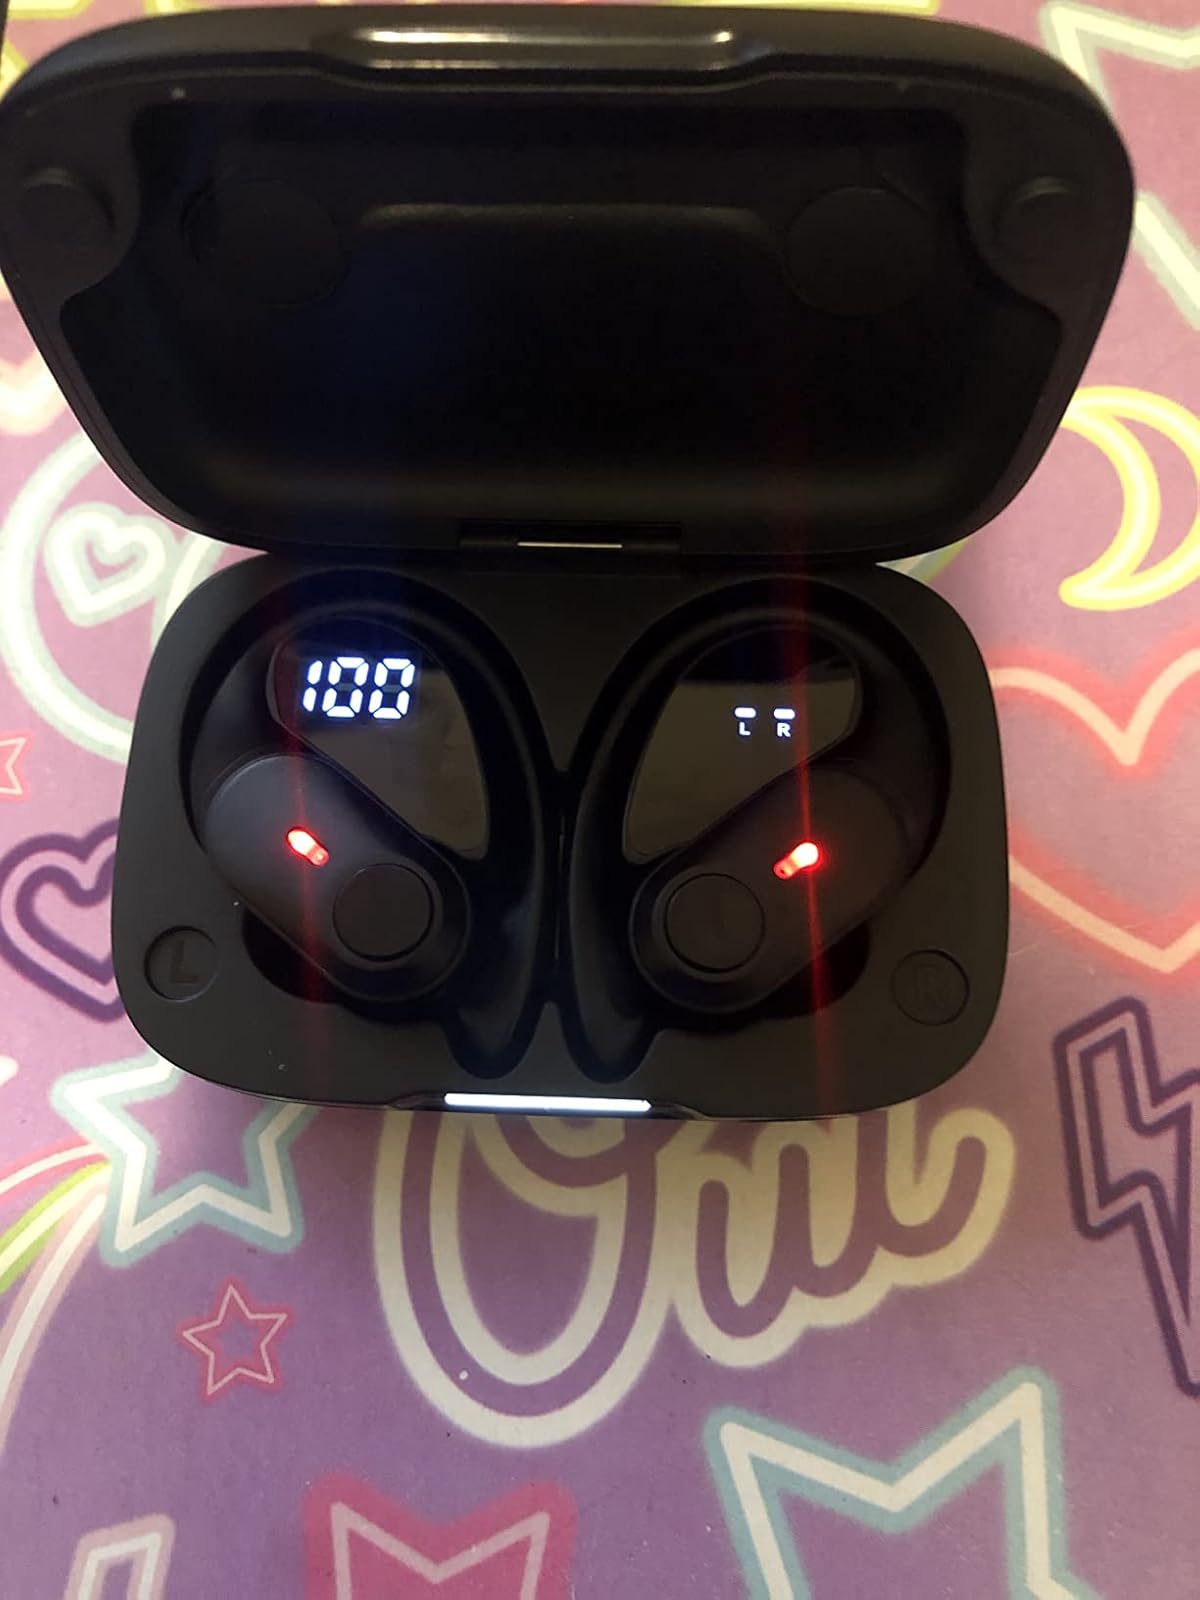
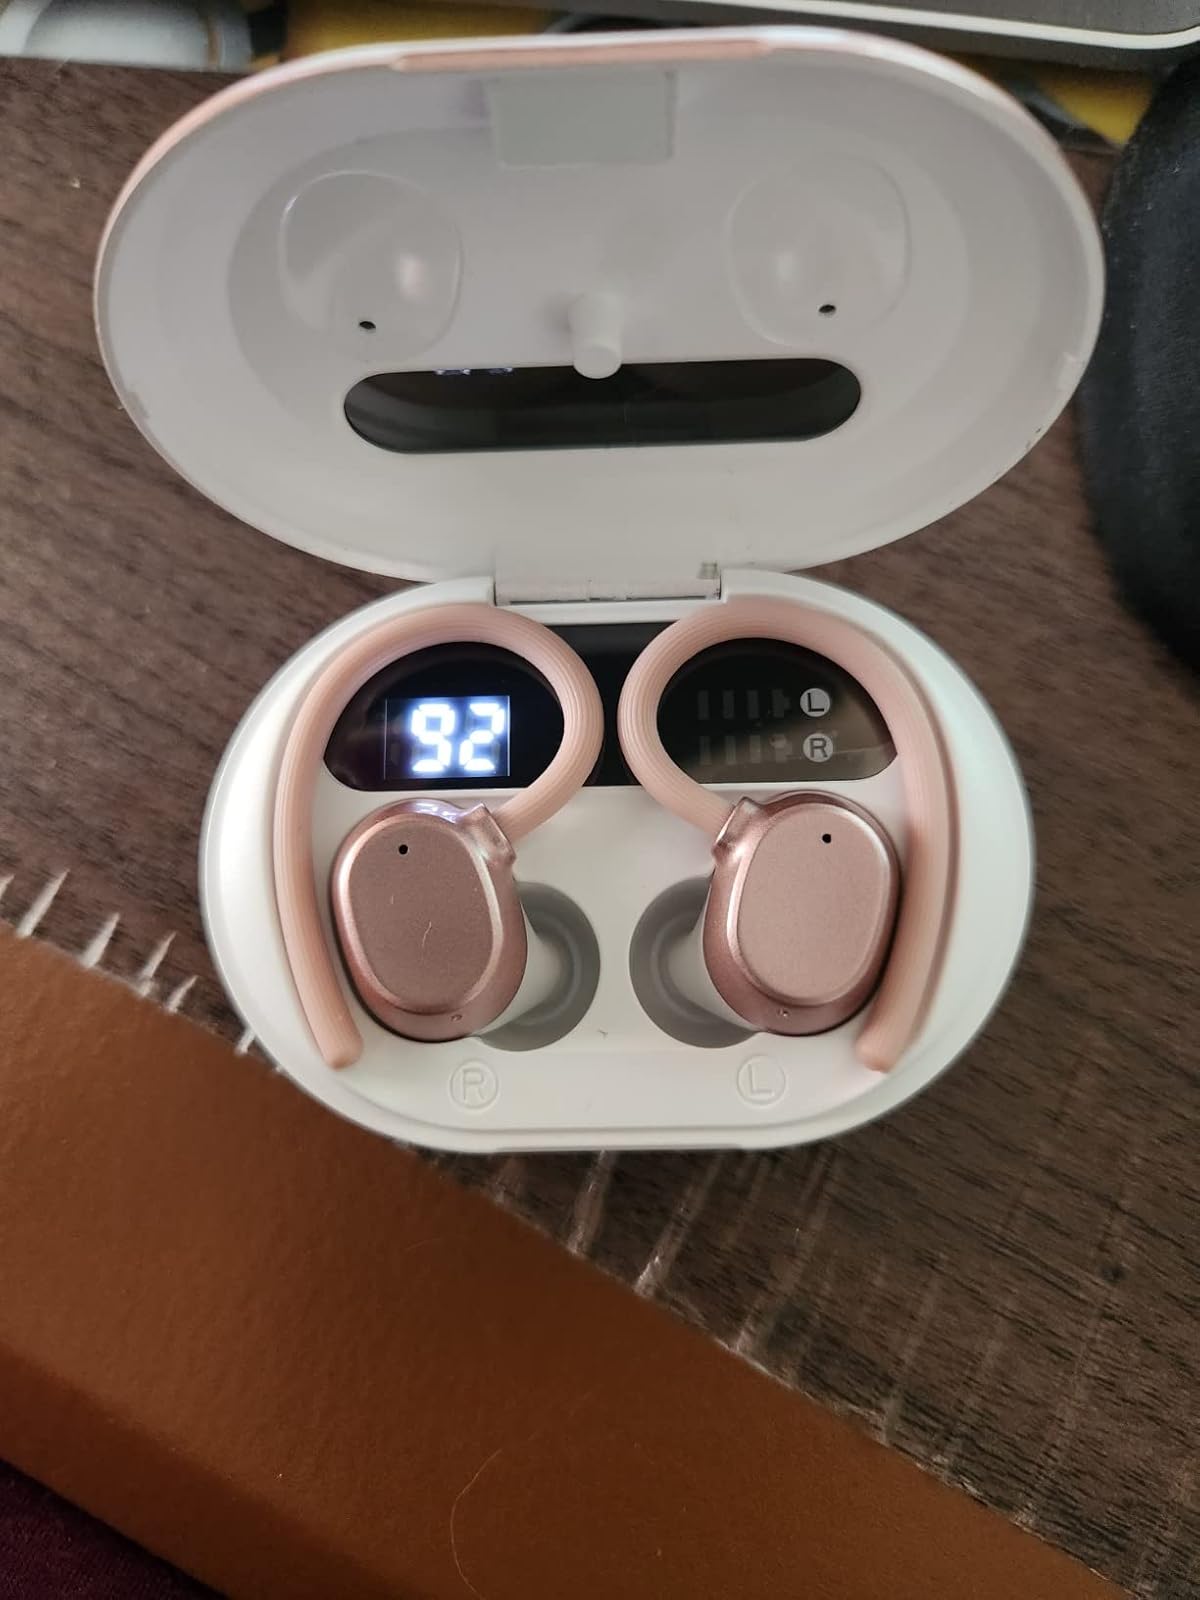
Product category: earbuds
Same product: no